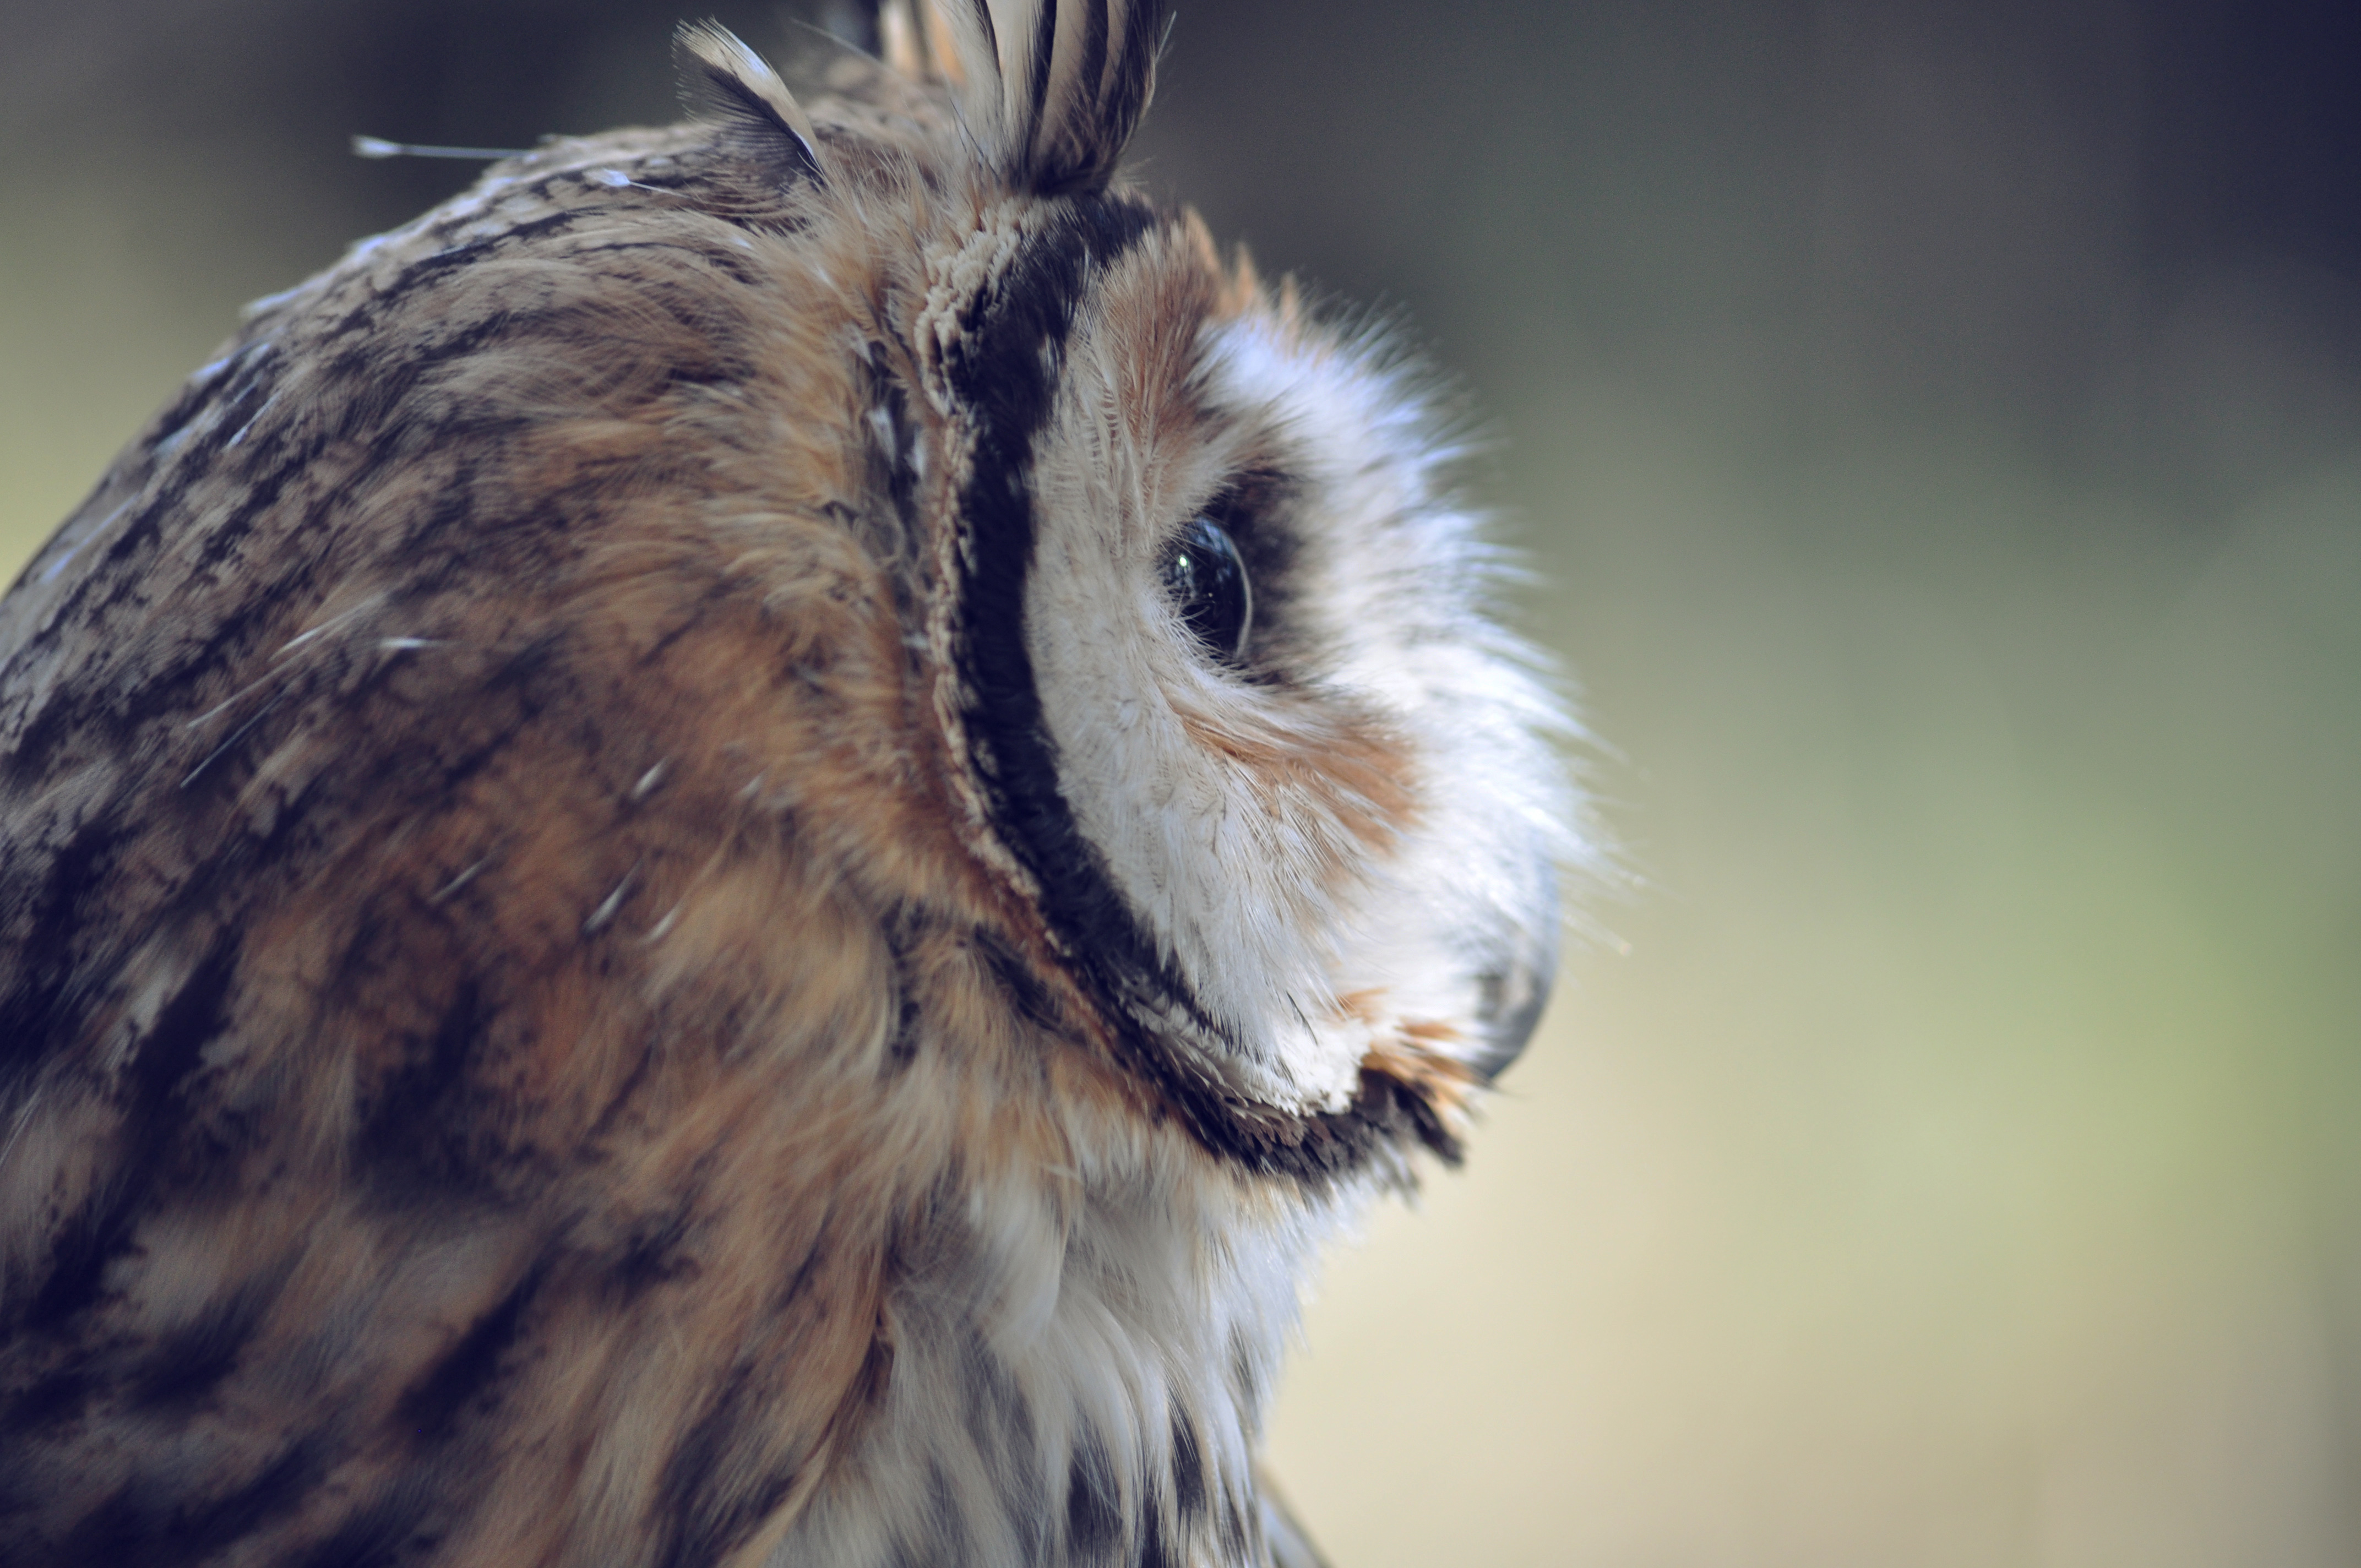
bird, wing, animal, wildlife, beak, macro, owl, fauna, plumage, bird of prey, close up, whiskers, eye, vertebrate, depth of field, macro photography